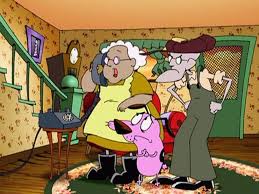
Portrait style: Cartoon Portrait